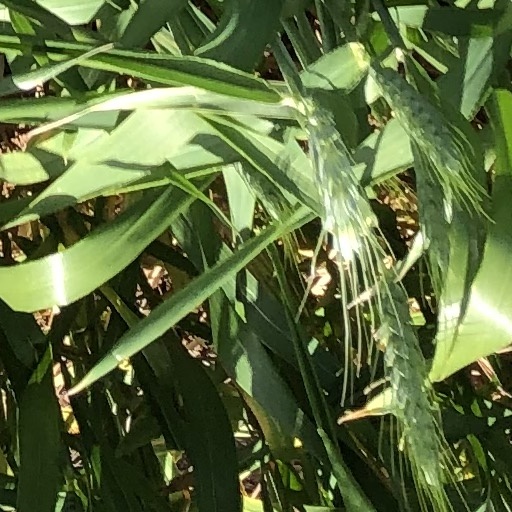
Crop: wheat